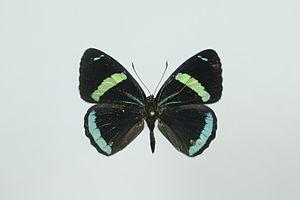
Diaethria clymena, le Double 8, est une espèce de lépidoptères de la famille des Nymphalidae, de la sous-famille des Biblidinae et du genre Diaethria.